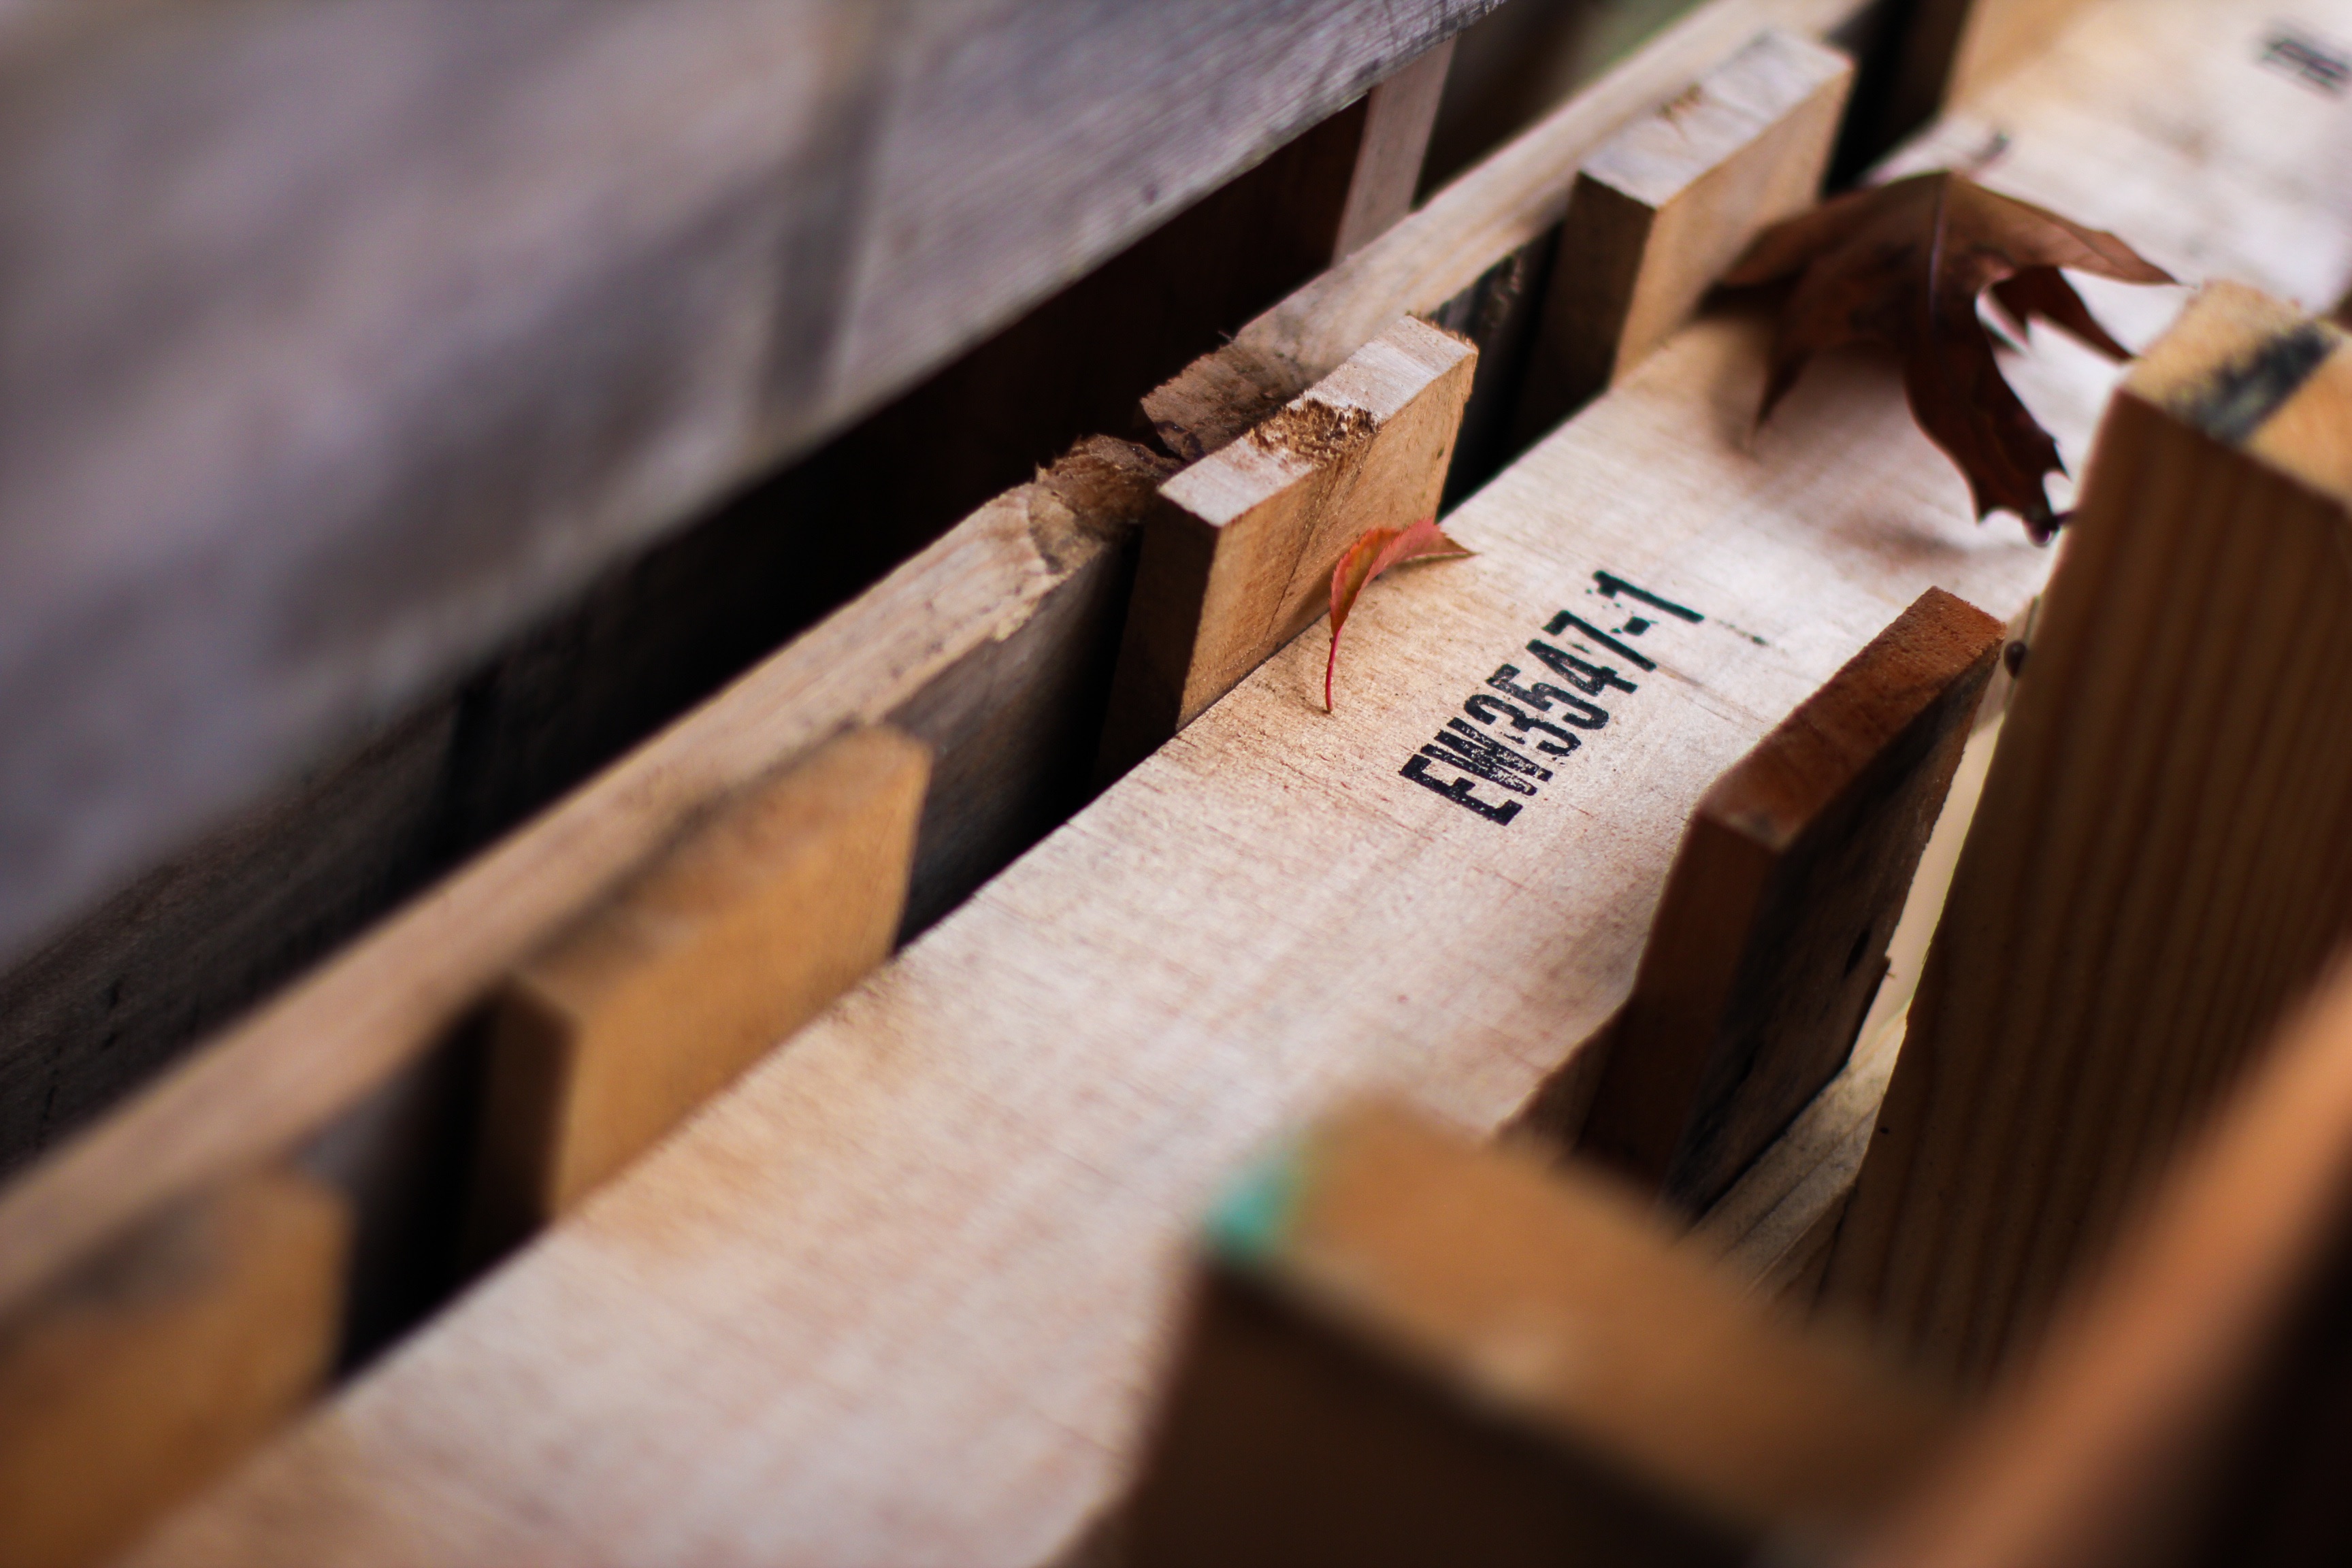
wood, guitar, color, close up, art, design